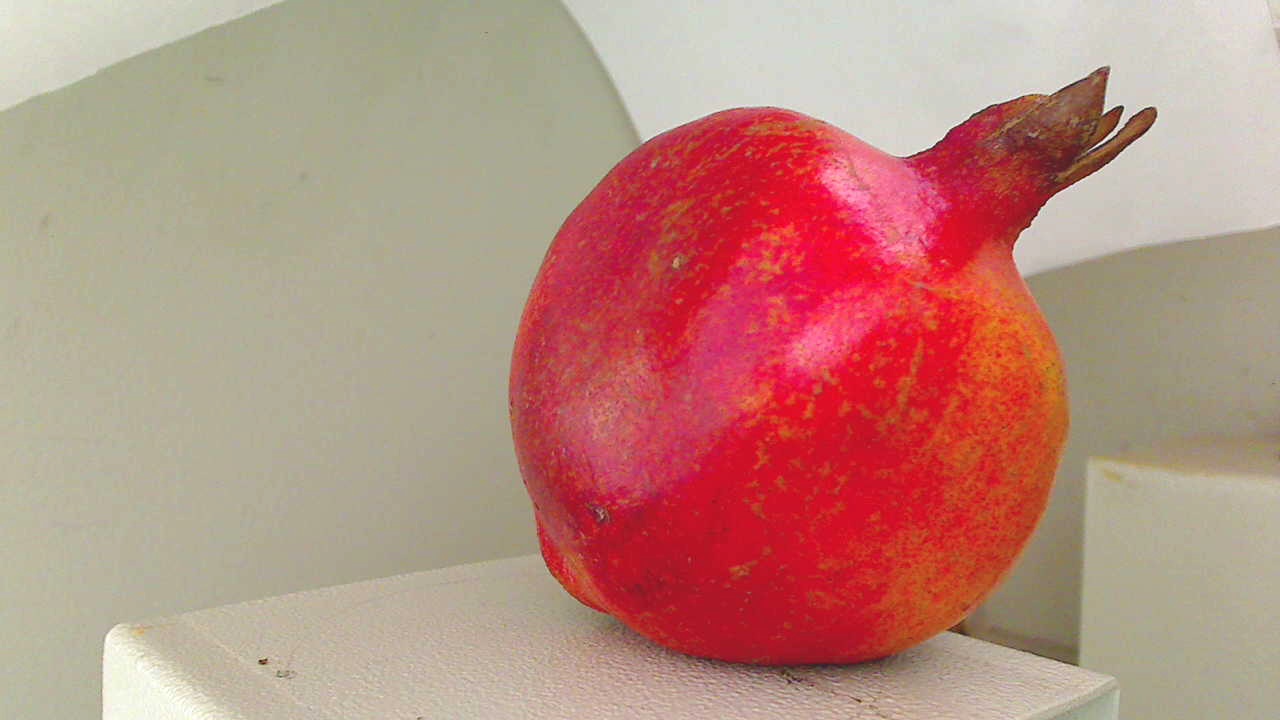
Grade: grade-2
Quality: quality-4